Piabucus dentatus

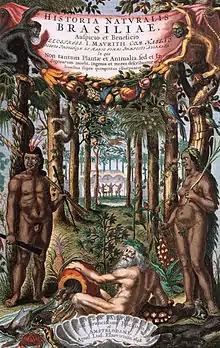
The cover of "Historia Naturalis Brasiliae", in which "P. dentatus" was remarked upon but not named.

"Piabucus dentatus" was the only member of the genus "Piabucus" upon introduction in 1817 by German biologist Lorenz Oken. P. dentatus became the type species therein by way of monotypy. Prior, "P. dentatus" was referred to as "Salmo argentinus". When first described by Joseph Gottlieb Kölreuter in 1763, "P. dentatus" did not have a binomial name, though Kölreuter did introduce the now-obsolete genus "Piabucu". Piabucu was based on the work of German naturalist Georg Marcgrave, in his 1648 book "Historia Naturalis Brasiliae". Marcgrave's "Piabucu" is considered in modern research to be equivalent to "P. dentatus", making it one of the earliest-recorded South American fishes in Northern ichthyology.